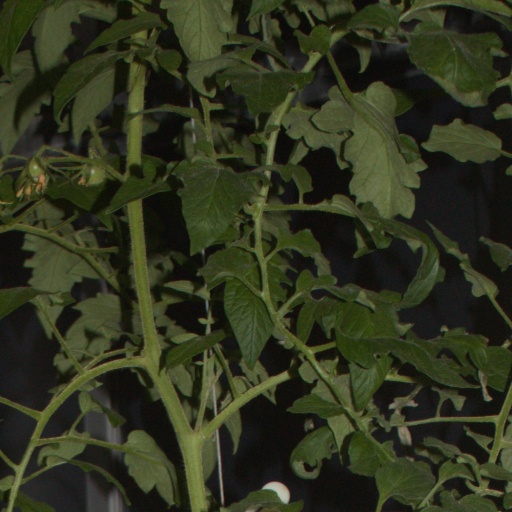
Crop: tomato